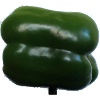
Label: Pepper Green 1